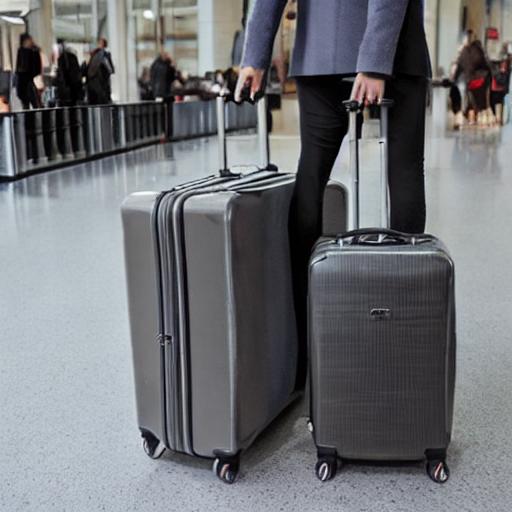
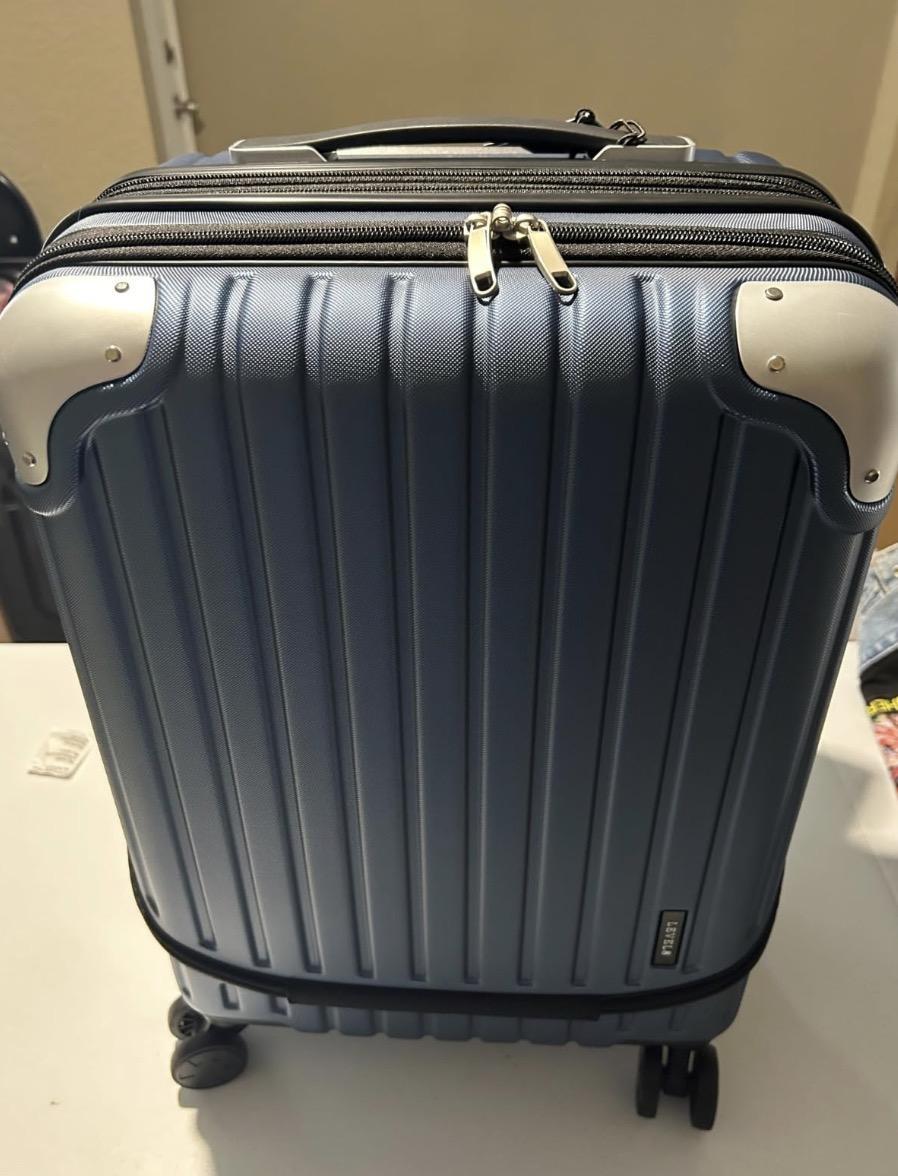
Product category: items_tea
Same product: no